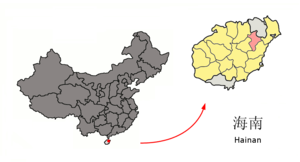
Le xian de Ding'an est un district administratif de la province chinoise insulaire de Hainan. Il est administré directement par la province.